Agno, Ticino

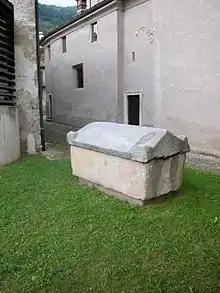
Etruscan tomb located in the churchyard of S. Giovanni Battistat

The emergence of the "Pieve" or Parish of Agno is related to the spread of Christianity in late-Roman era along the Milan-Como-Riva San Vitale axis. The dedication of the church to Saint John the Baptist ("San Giovanni Battista") refers to its character as a baptistery. Documents from the years 735 and 818 (deed of gift by King Louis the Pious) testify to the existence of a religious center at Agno. Originally, it was probably an Ambrosian Rite church, but in 1002-04 it came into the possession of the Bishop of Como. A collegiate chapel is first mentioned in 1192. The first known pastor is Gulielmus de Merchurolo in 1288. The extent of the parish (from Bironico to Marchirolo) is mentioned in the manuscript of Sessa from 1352.